Bristol International Balloon Fiesta

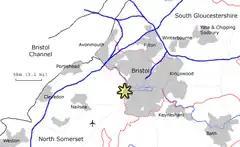
Location of Ashton Court, where Fiesta takes place

The event was first held in 1979, building on a strong local tradition of ballooning in and around Bristol, stretching back to the eighteenth century.